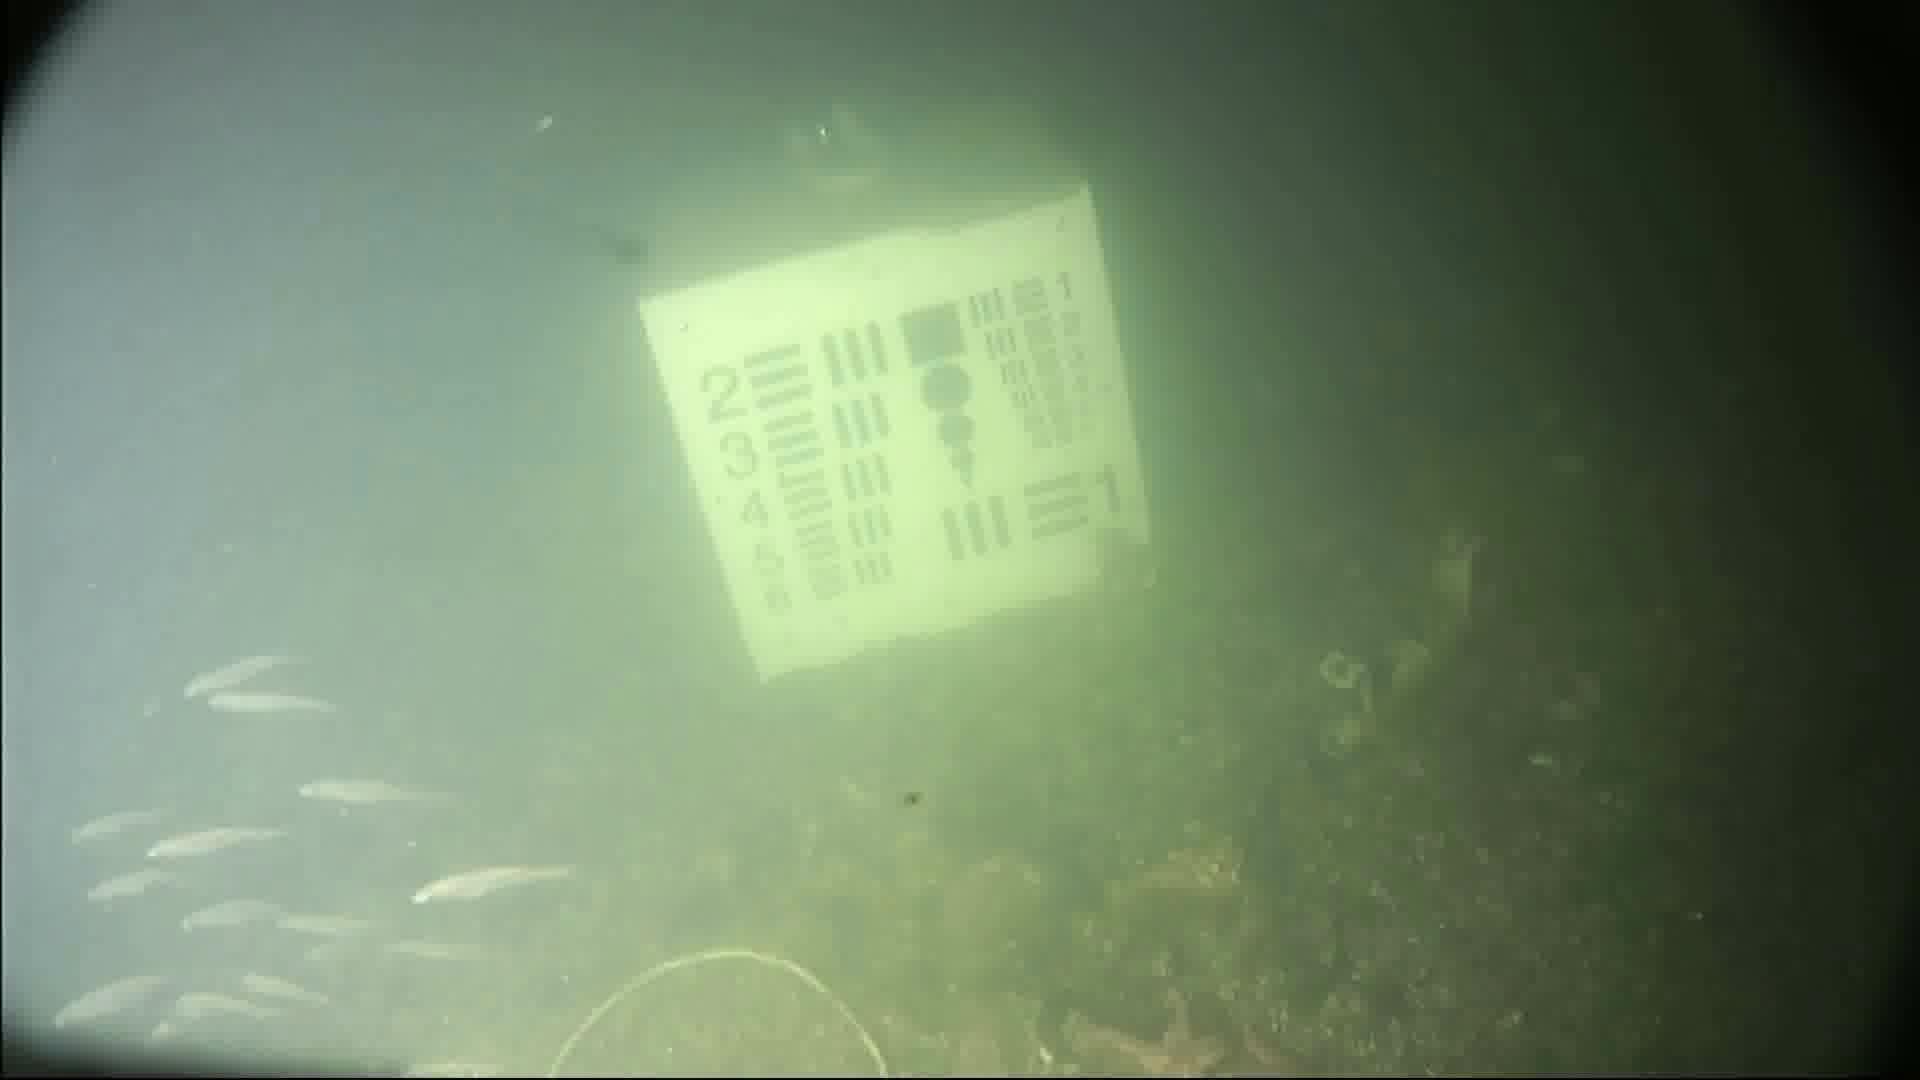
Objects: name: small_fish
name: starfish